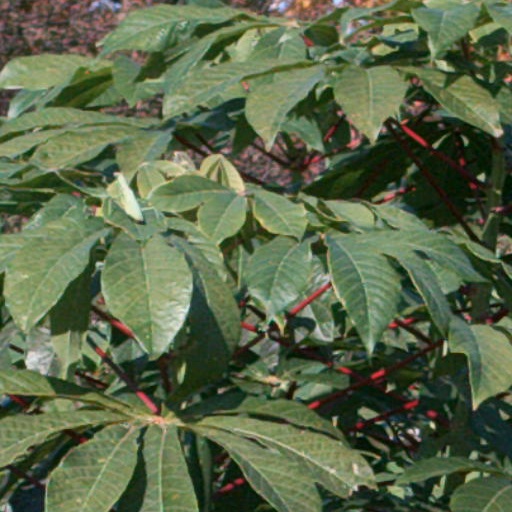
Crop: cassava